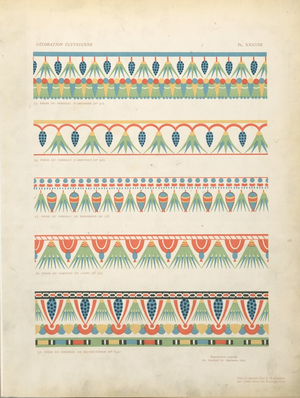
Planche de frises décoratives issues des tombeaux du Nouvel Empire, dessinée par Gustave Jéquier. Publiée dans ""Décoration égyptienne, plafonds et frises végétales du Nouvel Empire thébain (1400-1000 av. J.-C.)"", ouvrage édité à Paris par Eggimann en 1911."
Gustave Jéquier, né en 1868 à Neuchâtel, décédé en 1946 dans la même ville, est un égyptologue suisse et un des premiers archéologues à avoir fouillé en Iran les cités de l'antique Perse. Membre de l'expédition dirigée par Jacques de Morgan, il met au jour à Suse en 1901, le fameux Code de Hammurabi conservé au Musée du Louvre.